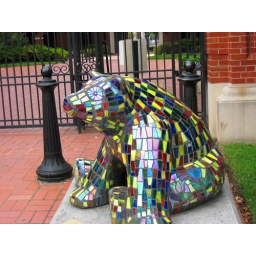
colorful Knoxville bear I stumbled upon